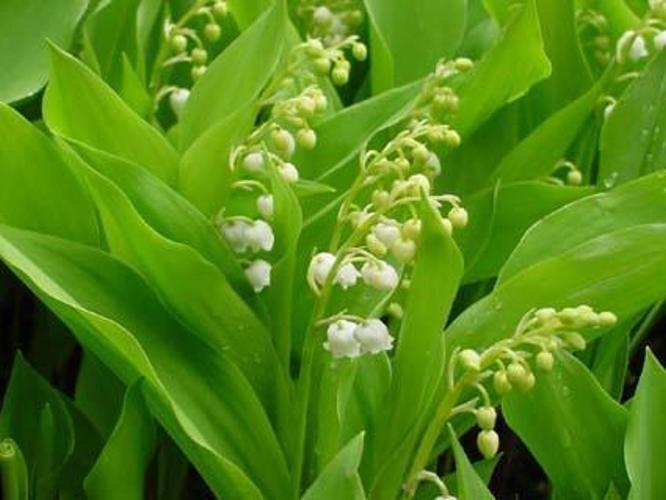
Flower: Lilyvalley